List of Dundalk F.C. records and statistics

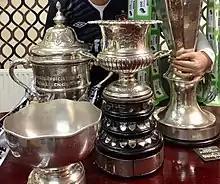
, FAI Cup, Leinster Senior Cup & League of Ireland Champions trophy on display in Oriel Park in 2015

Dundalk Football Club is a professional association football club in Dundalk, Ireland. Dundalk compete in the League of Ireland. They became the first club from outside Dublin to win the league title in 1932–33 and they won the FAI Cup for the first time in 1941–42. They won their most recent league title in 2019 and their most recent FAI Cup in 2020. They are the second most successful club in the League's history (with 14 league titles and 12 FAI Cups) as of the end of the 2024 season.